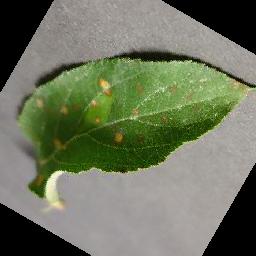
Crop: apple
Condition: cedar_rust